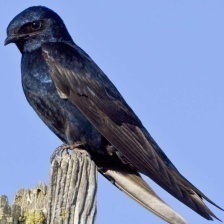
Species: PURPLE MARTIN
Scientific name: PROGNE SUBIS